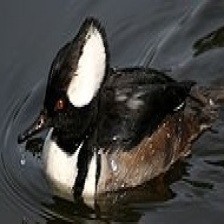
Species: HOODED MERGANSER
Scientific name: LOPHODYTES CUCULLATUS